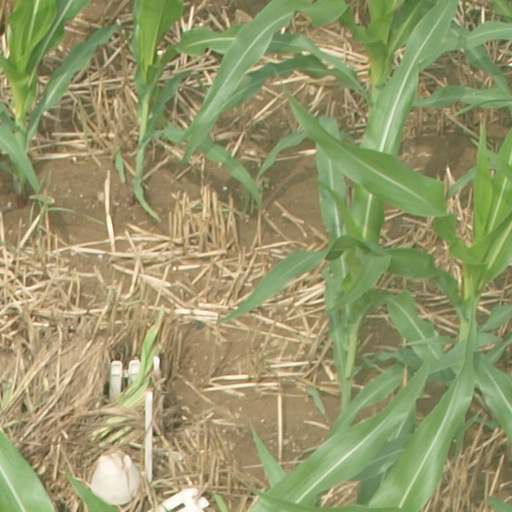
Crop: maize; corn